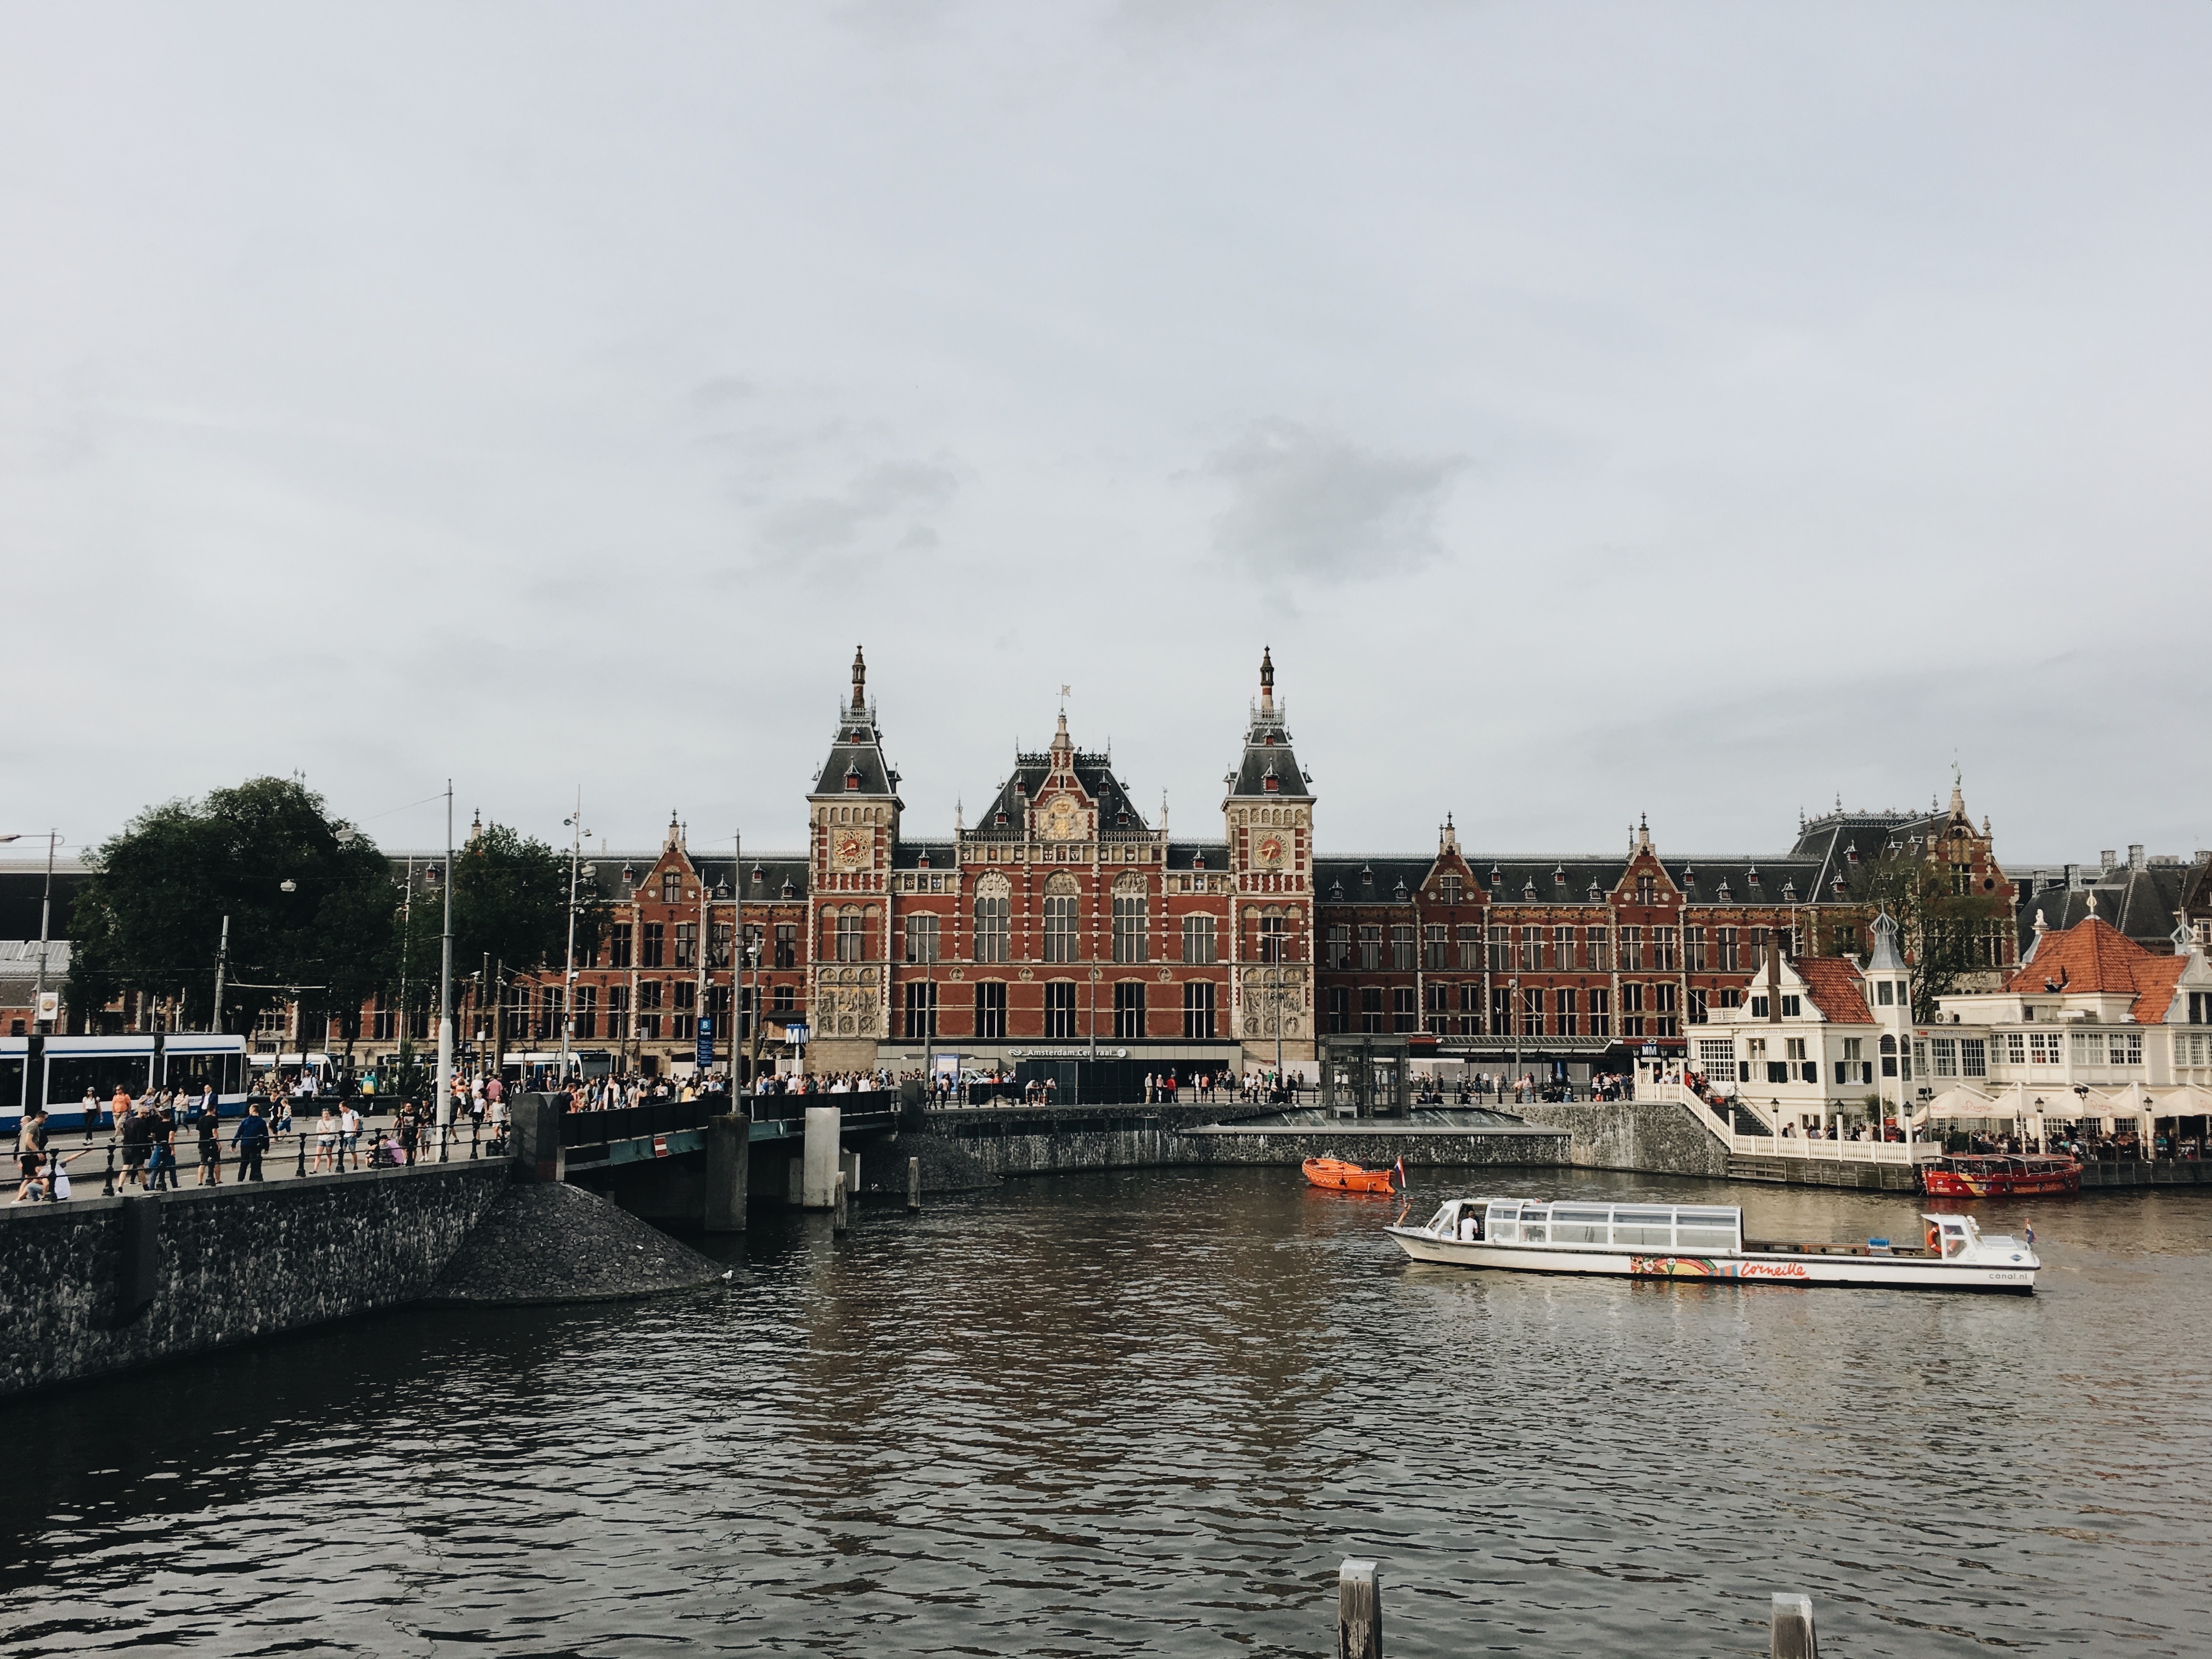
sea, water, dock, boat, bridge, river, canal, cityscape, vehicle, harbor, waterway, boating